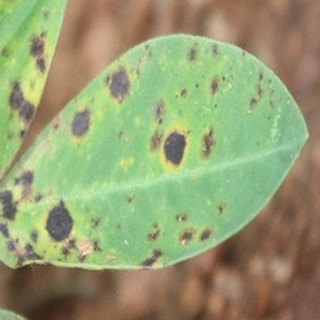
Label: groundnut_late_leaf_spot